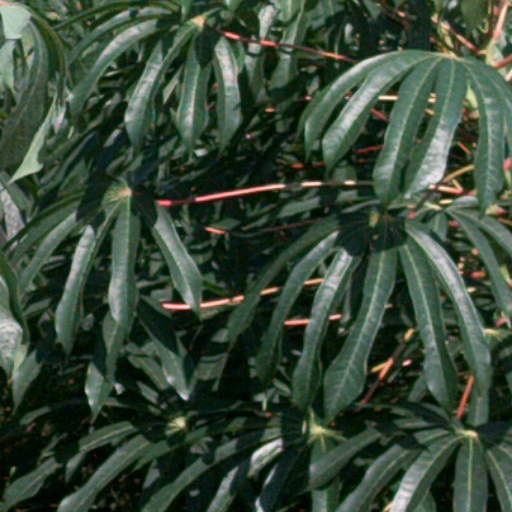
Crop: cassava